Wilson Cleveland

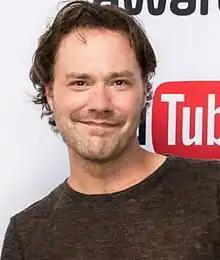
Cleveland at the 2015 Streamy Awards

Wilson Cleveland (born July 4, 1974) is an American actor, producer and writer. He is known as the creator, producer and co-star of "Leap Year" and "The Temp Life".